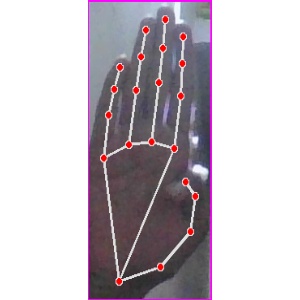
अक्षर: झ